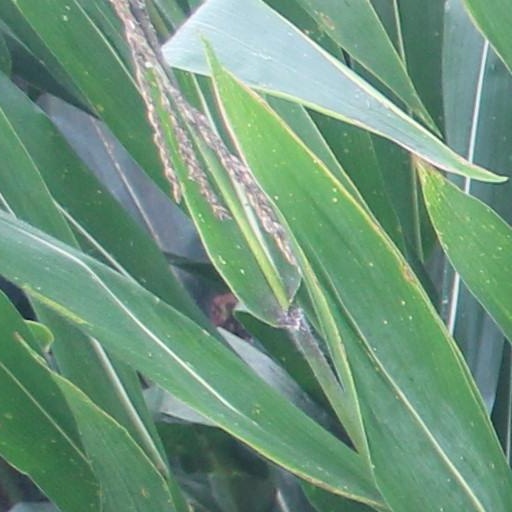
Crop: maize; corn